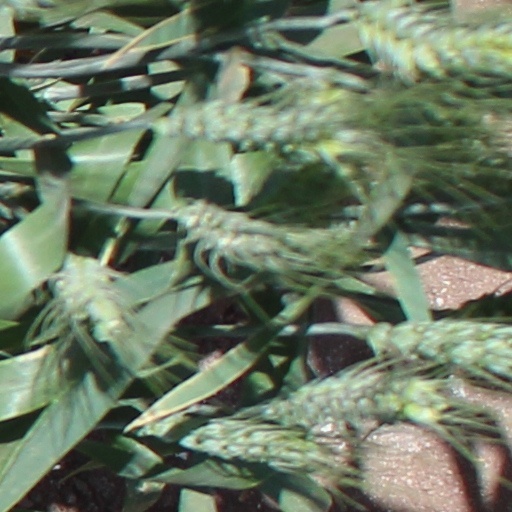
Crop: wheat